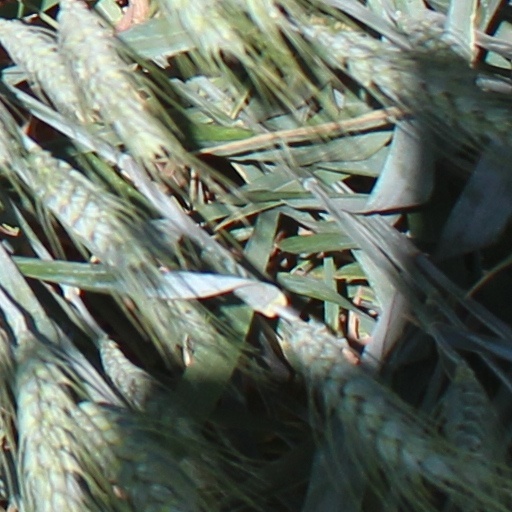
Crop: wheat